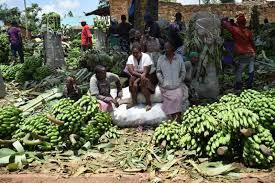
Kundi la watu, labda wakulima au wauzaji, wakiwa wamekaa kati kati ya tundu kubwa la ndizi. Kuna watu watatu wameketi karibu na begi au kipeo kubwa jeupe na wengine wawili wanaonekana nyuma. Mazingira yanaonekana kuwa ya kijijini au soko la wazi.